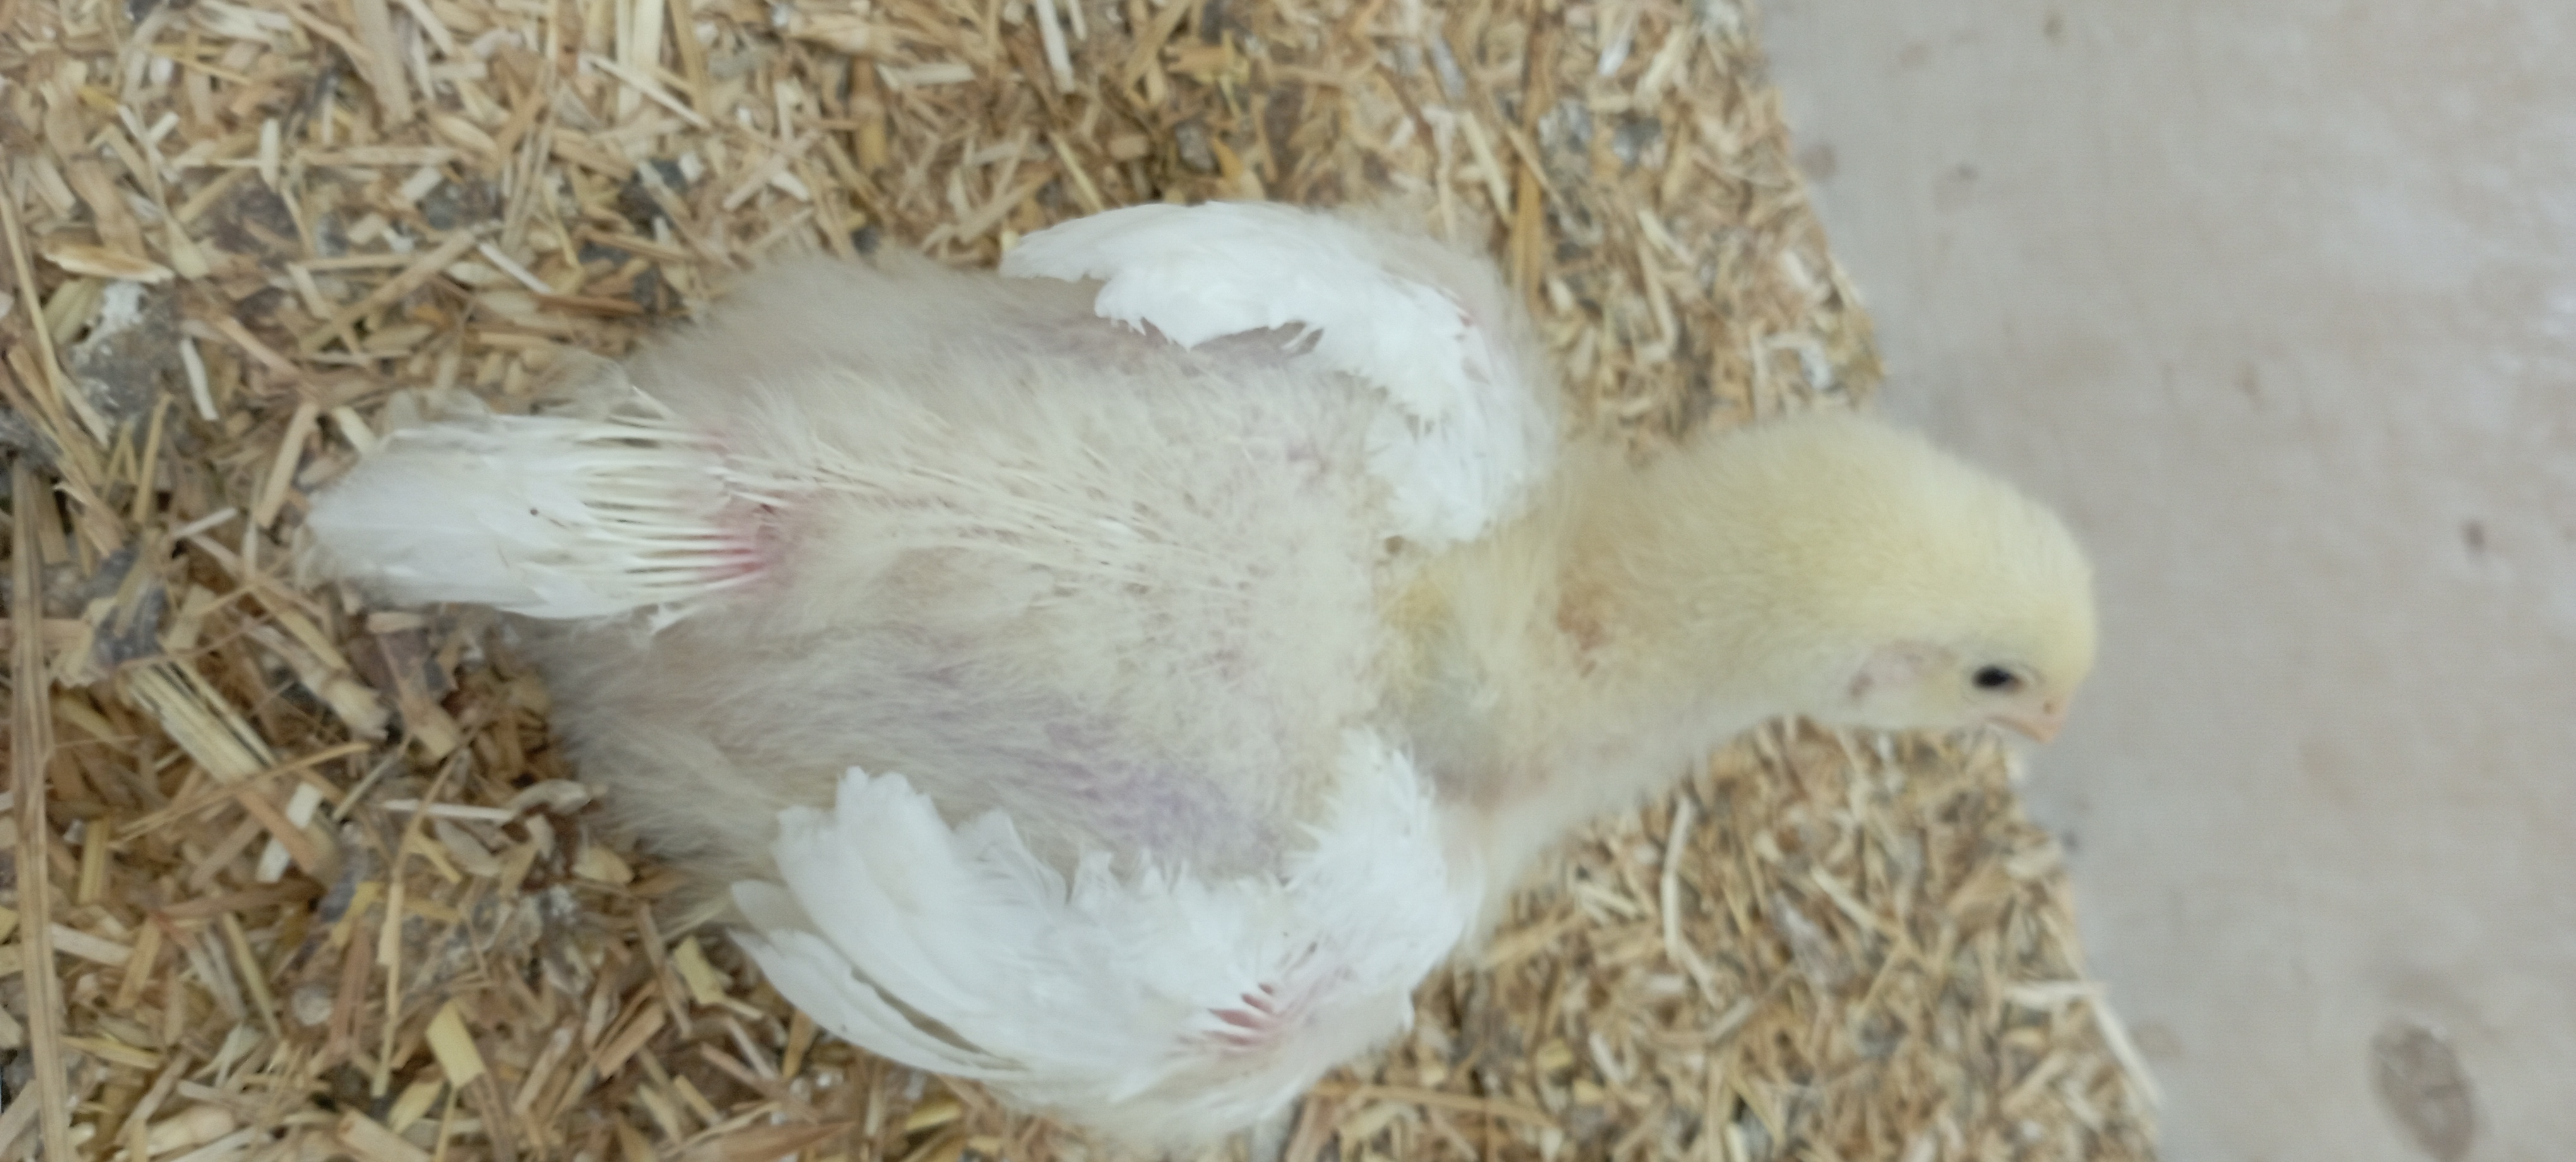
Weight: 522 g